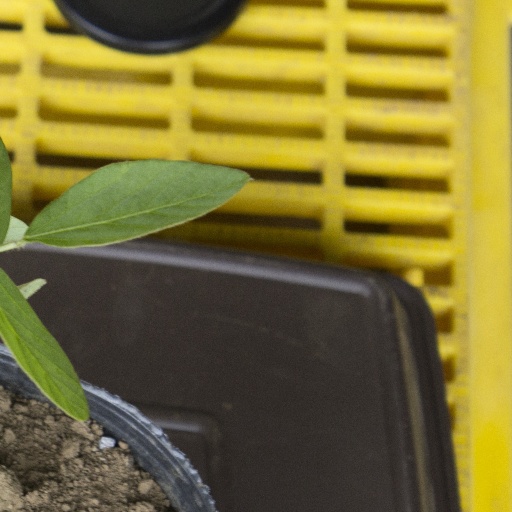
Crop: soybean